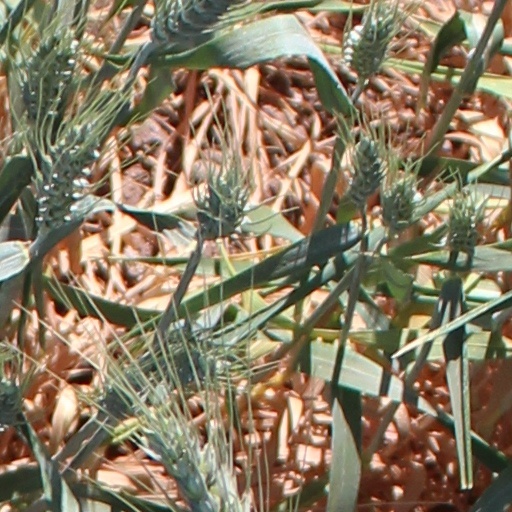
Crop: wheat